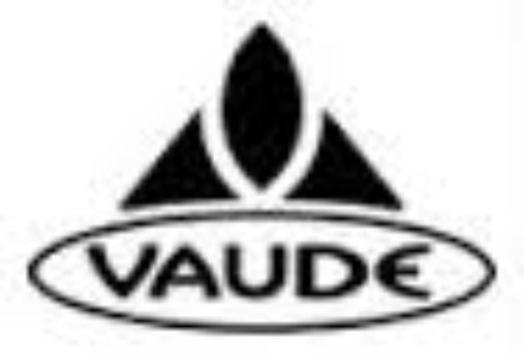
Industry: Others